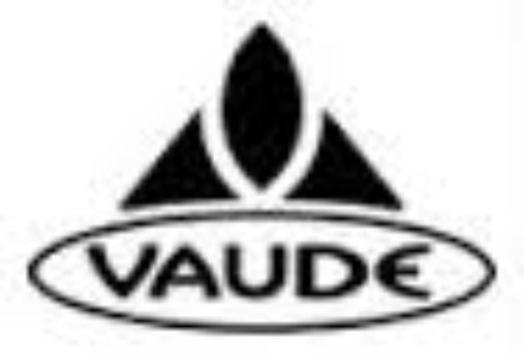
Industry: Others